University Heights Bridge

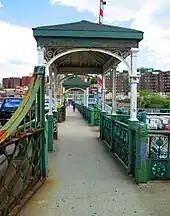
Sidewalk shelters

The University Heights Bridge is composed of five sections. The easternmost section and the two westernmost sections are fixed-deck Warren trusses, while the central sections comprise the swing span above the Harlem River. The westernmost approach span was made for the 207th Street location, while the other spans were carried over from their original Broadway location. According to the New York City Department of Transportation (NYCDOT), which maintains the bridge, its total length is , including its approach spans. The bridge carries four lanes for vehicular traffic and a sidewalk on the southern side for pedestrians. The deck previously had two sidewalks, each wide. The northern sidewalk was eliminated during the 1989–1992 renovation and the southern sidewalk widened to .